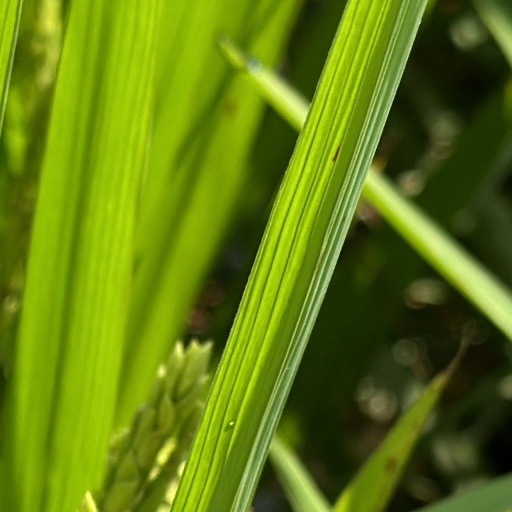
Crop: rice